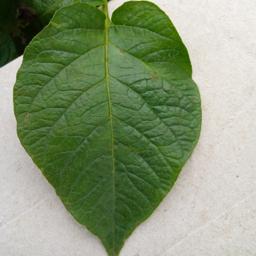
Etiqueta: Sana